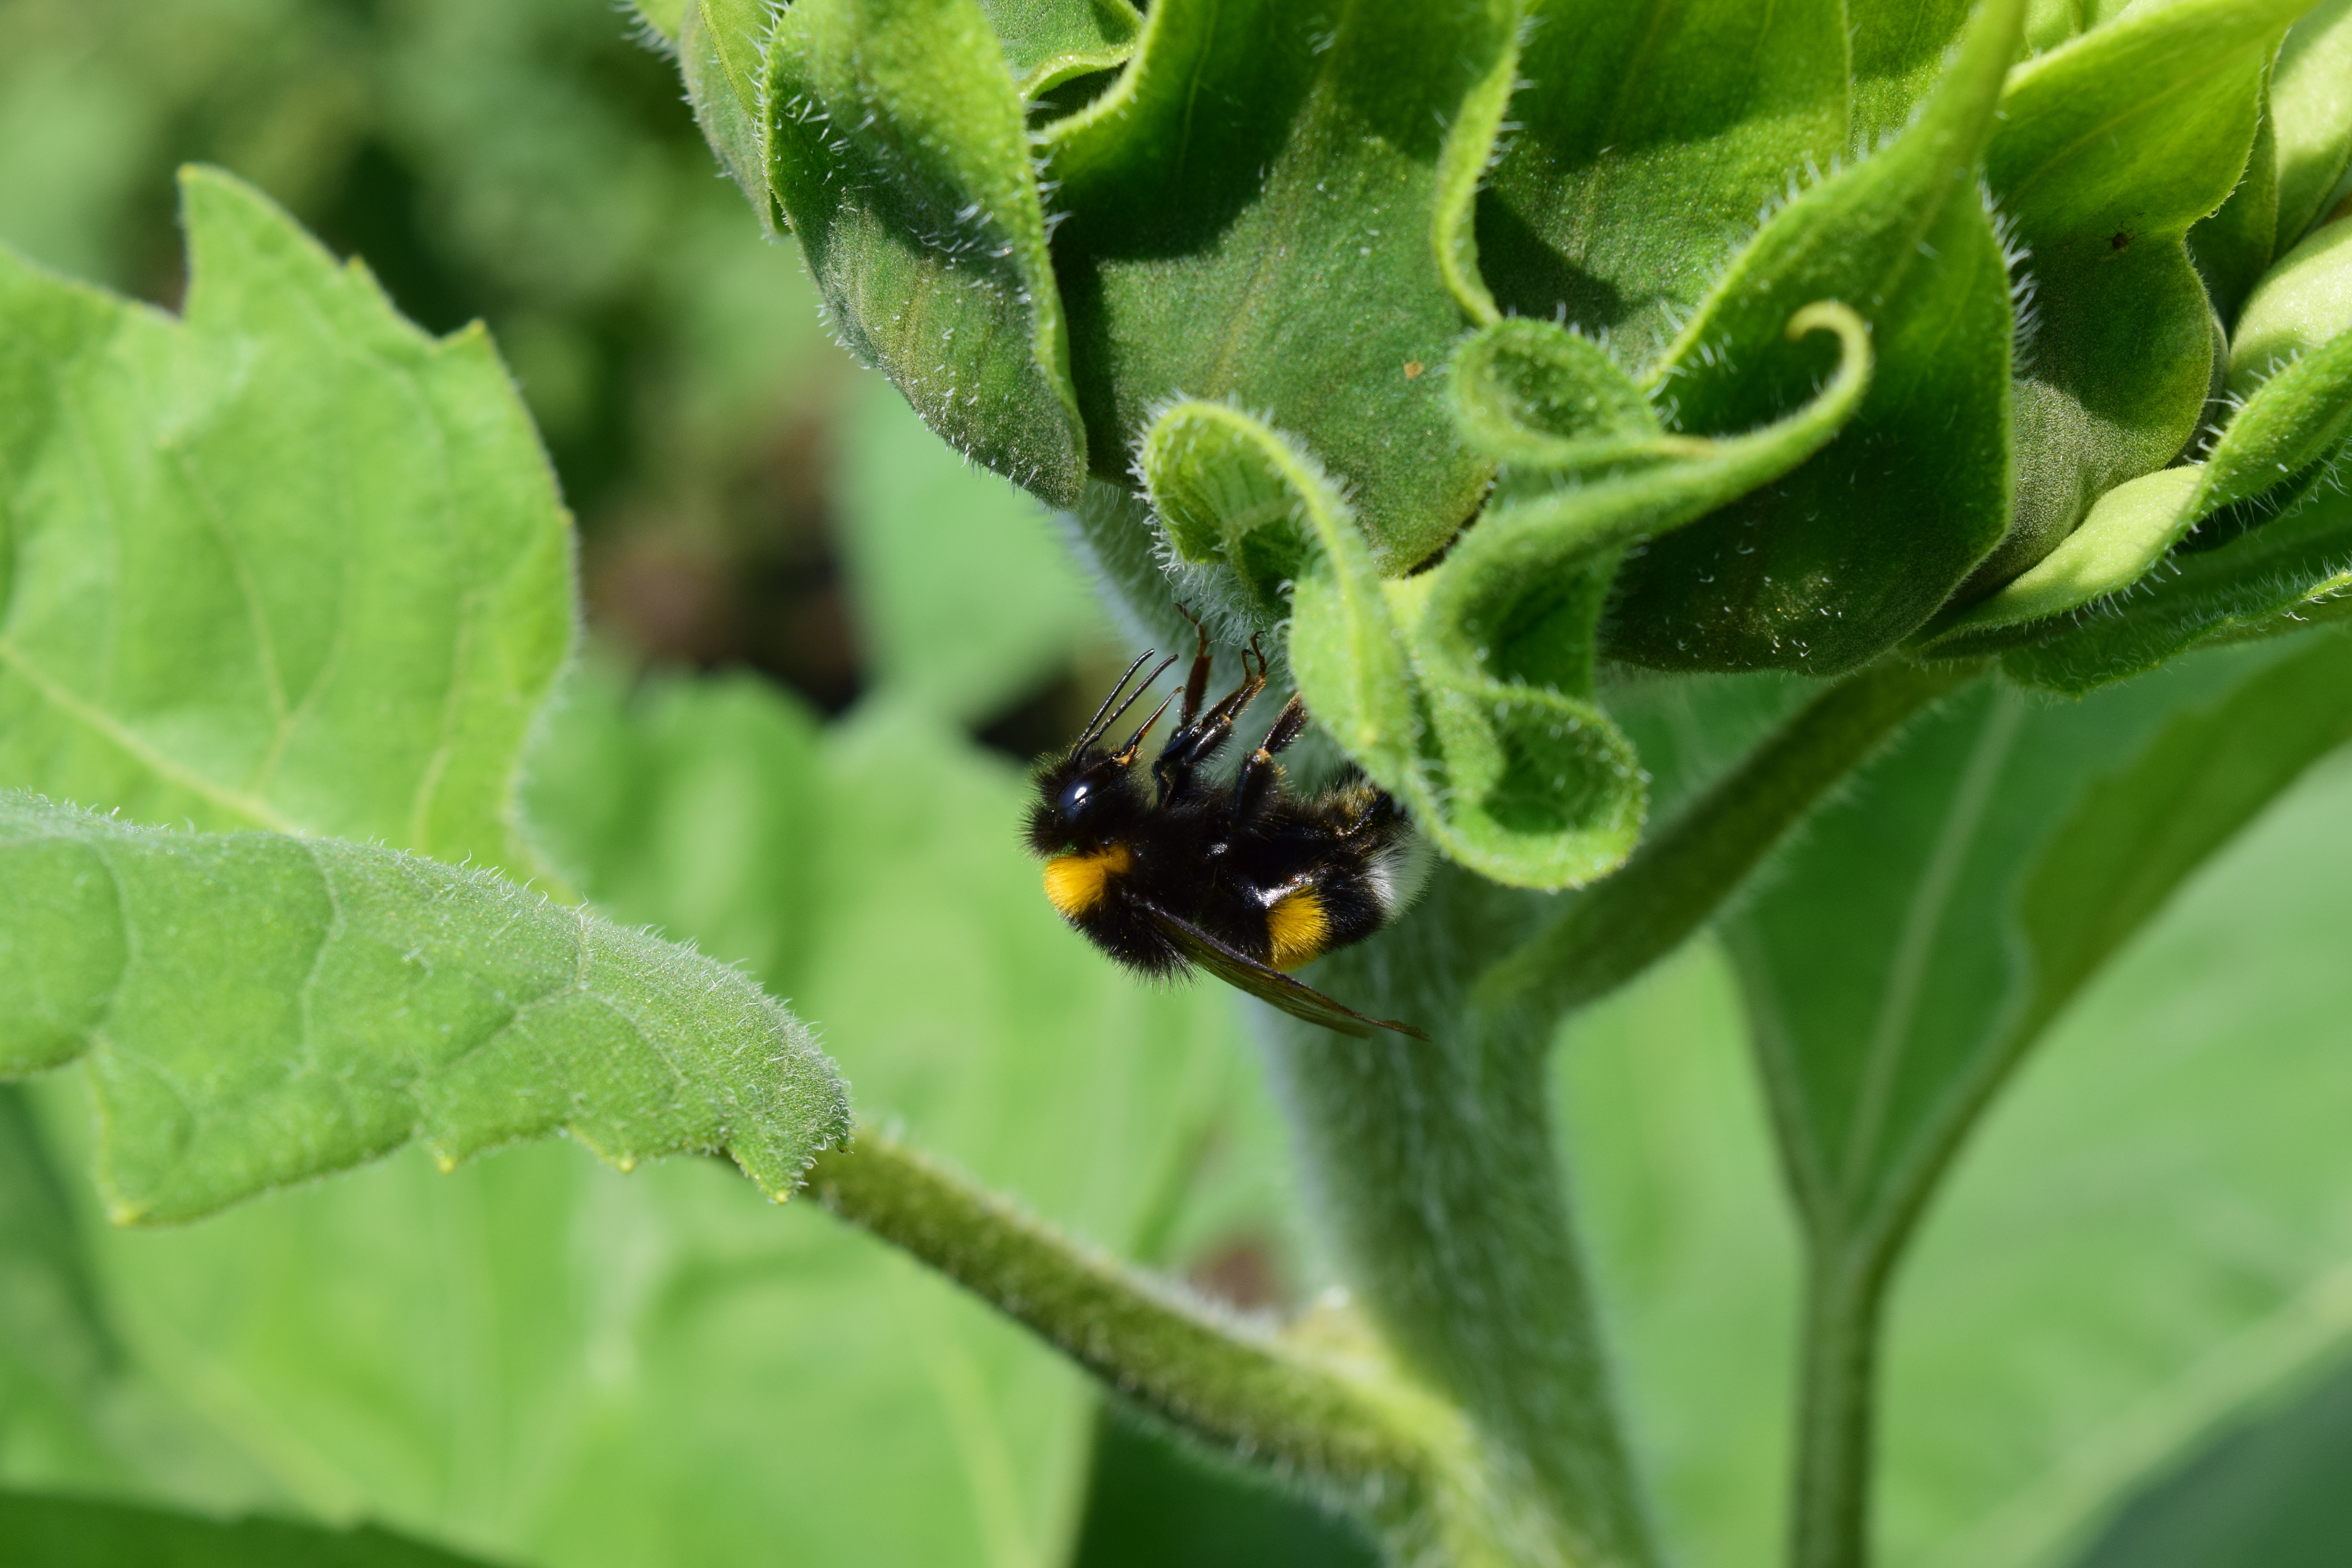
nature, plant, leaf, flower, summer, green, produce, insect, botany, close, fauna, invertebrate, leaves, bee, hummel, nectar, macro photography, sunflower field, leaf beetle, membrane winged insect